Fire Truck (video game)

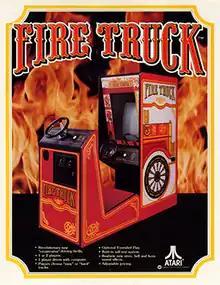
Arcade flyer

Fire Truck is a black-and-white 1978 arcade game developed and published by Atari, Inc. "Fire Truck" is built on the technology created for Atari's "Super Bug" game also developed by Allen.